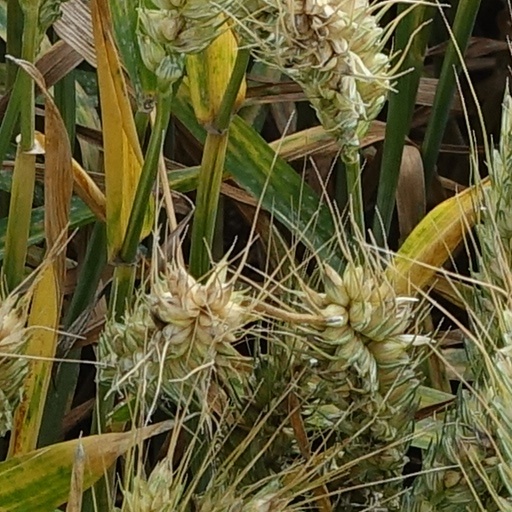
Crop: wheat